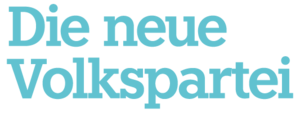
Le Parti populaire autrichien, appelé Nouveau Parti populaire à partir de 2017, est un parti politique autrichien d'orientation chrétien-démocrate et libéral-conservateur. Au niveau international, il est membre de l'Union démocrate internationale.